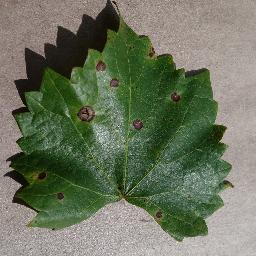
Label: Grape___Black_rot